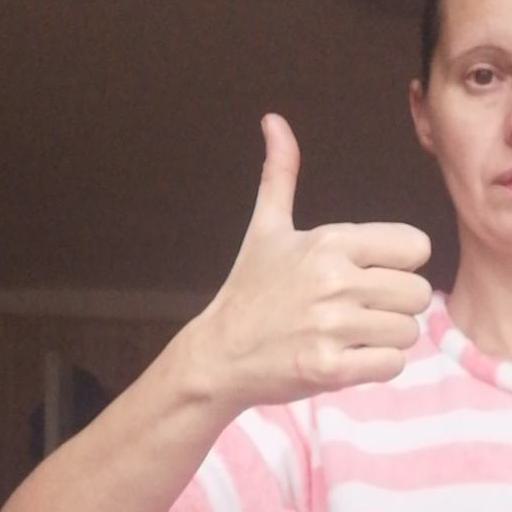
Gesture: like